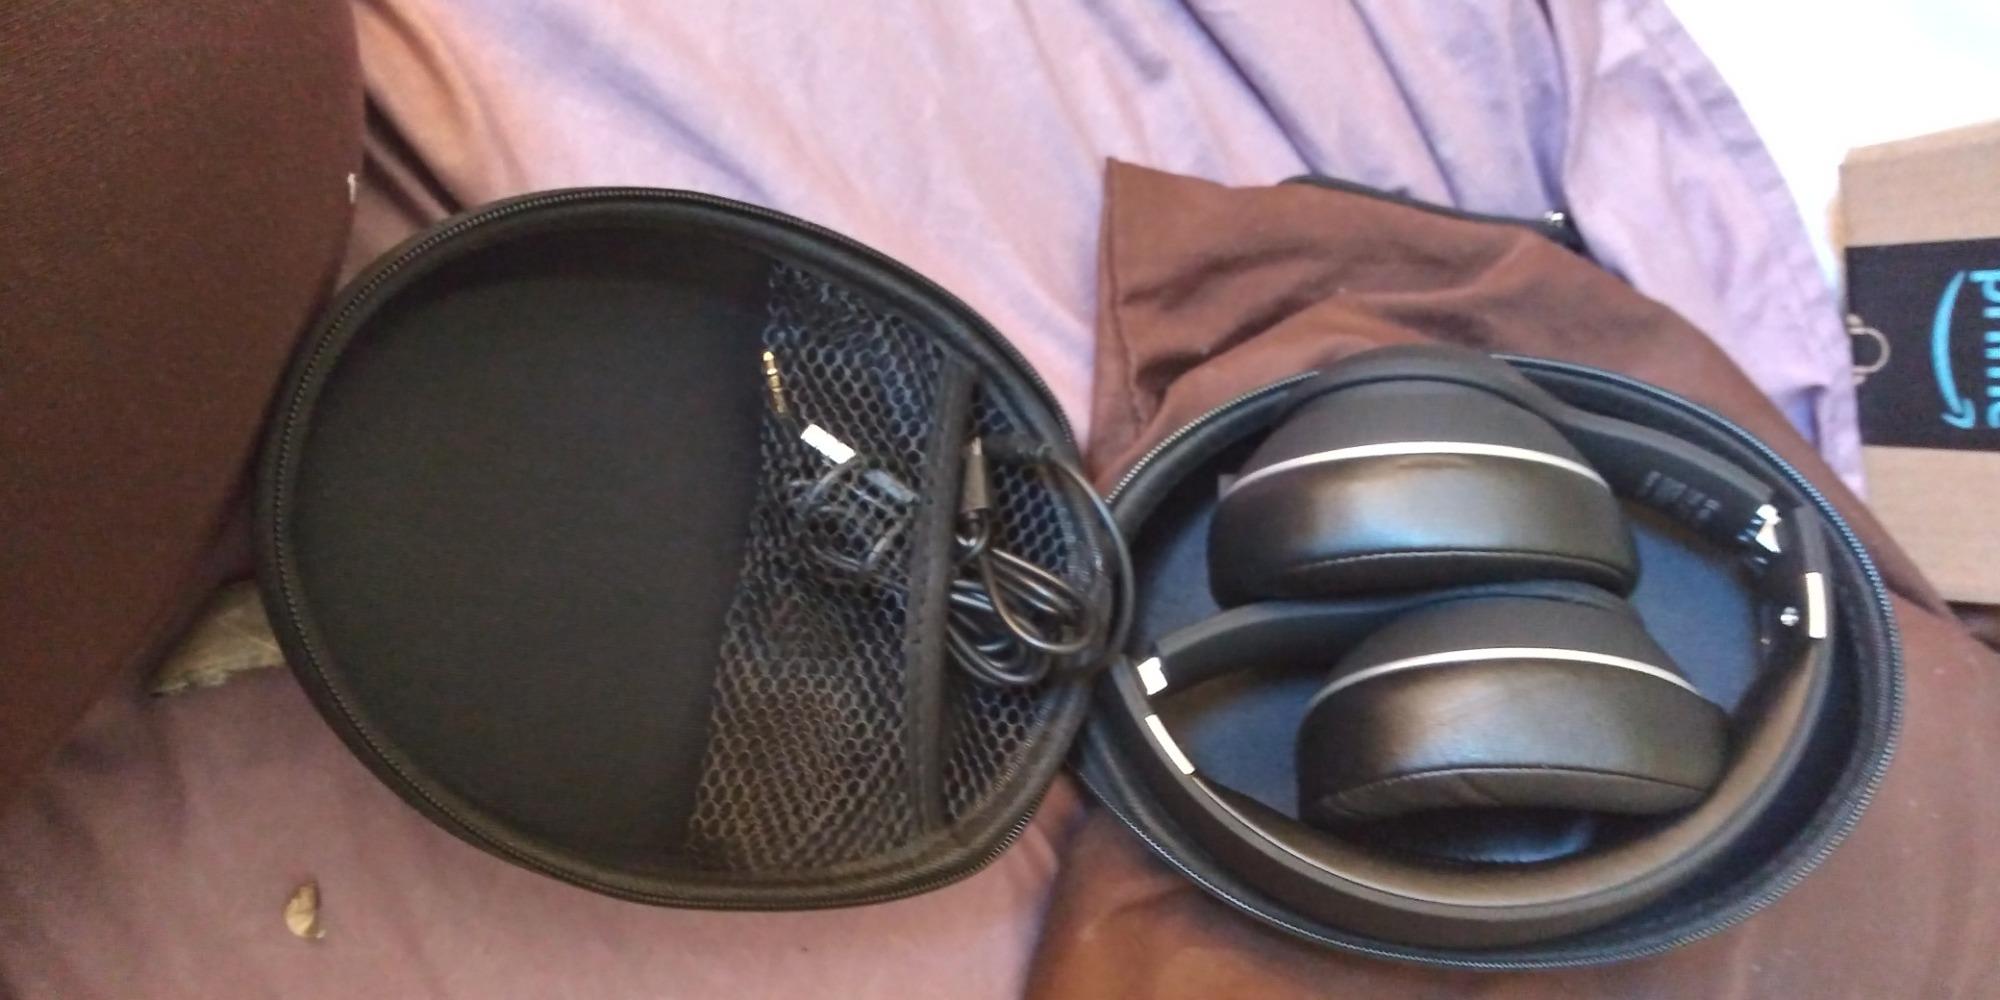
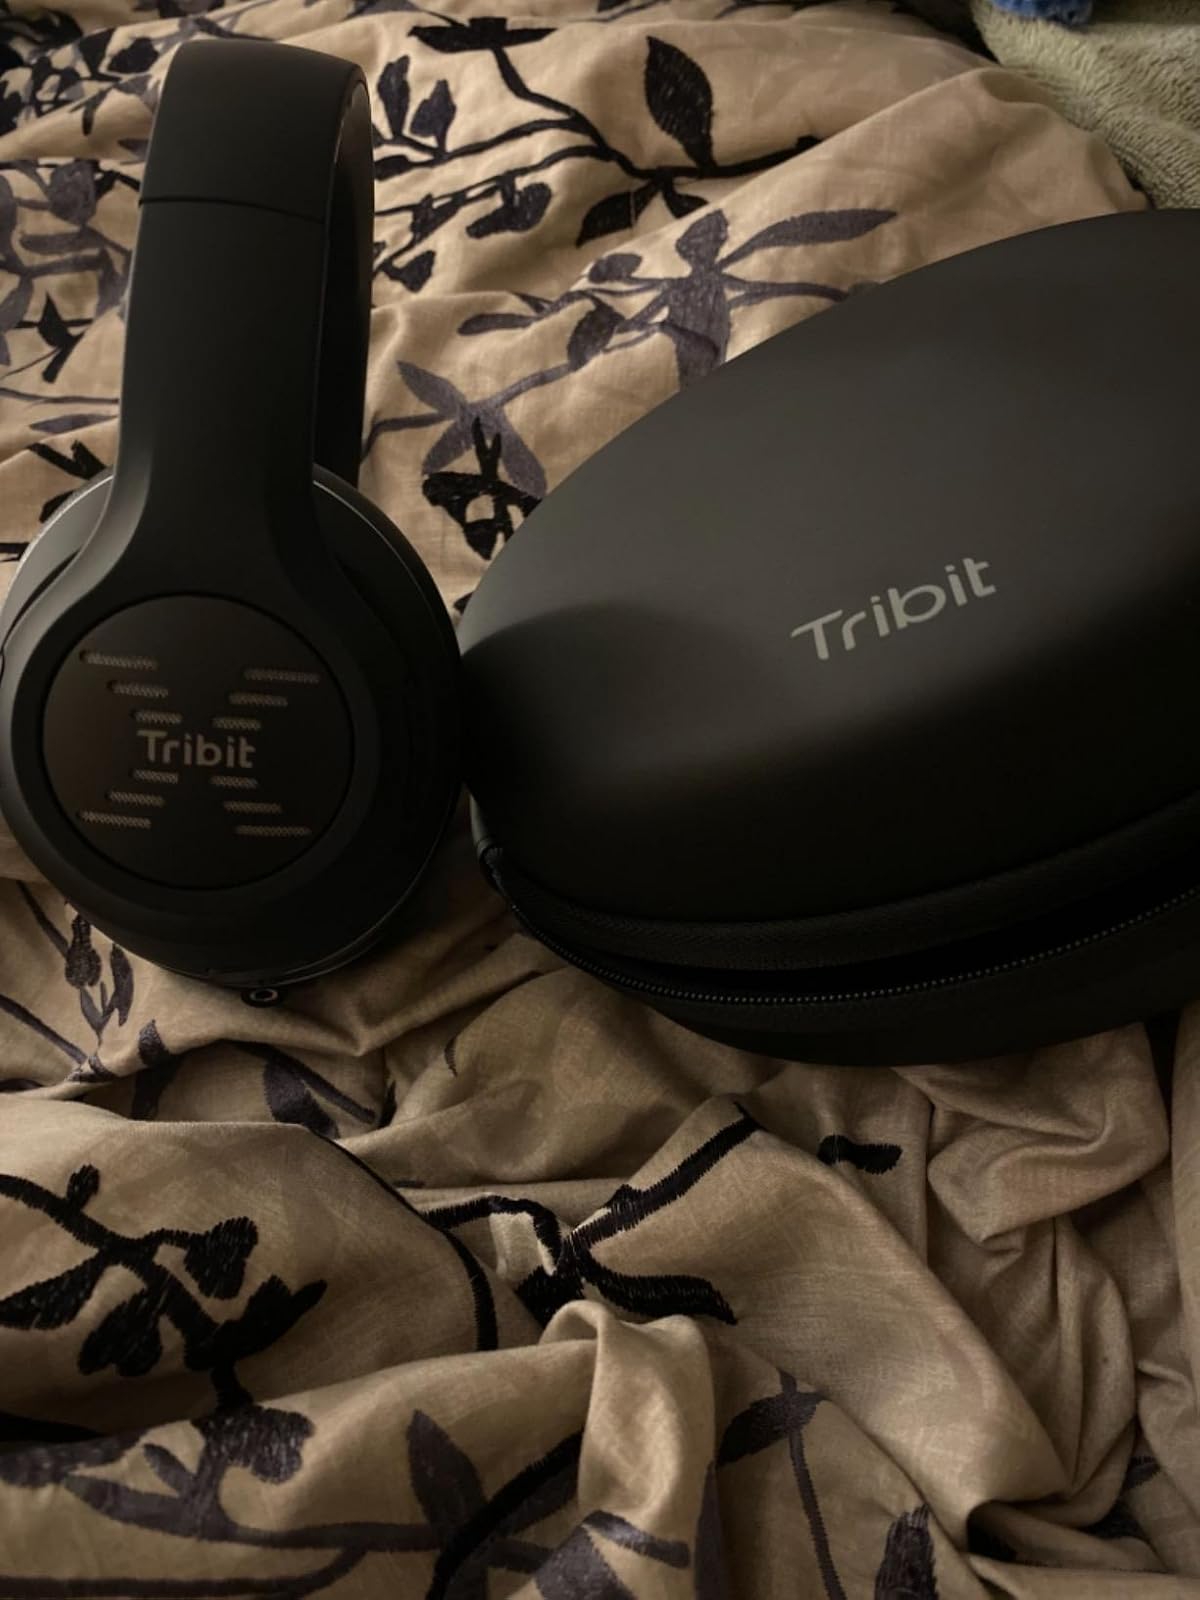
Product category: headphones
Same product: yes